Dream of the Rarebit Fiend

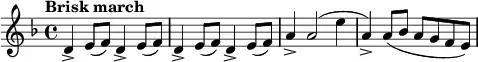
Main theme of "Dream of the Rarebit Fiend" by Thomas W. Thurban (1907)

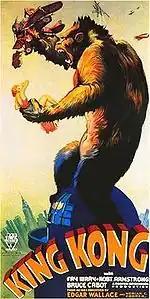
Giants damaging cities and other ideas have become a part of pop culture.

"Rarebit Fiend" set up a formula which McCay was to use in the better-known "Little Nemo". A large number of the Nemo strips used ideas recycled from "Rarebit Fiend", such as the October 31, 1907, "walking bed" episode, which was used in the July 26, 1908, episode of "Little Nemo".